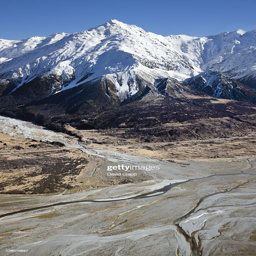
mountain range of mountains reaches